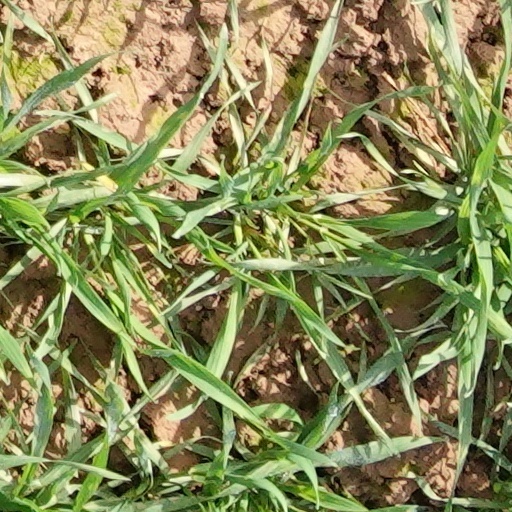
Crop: wheat